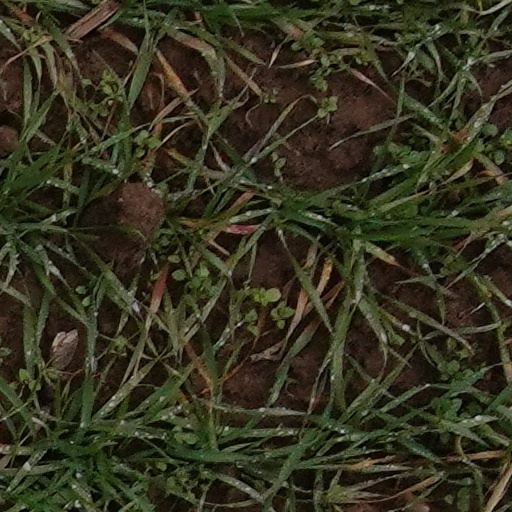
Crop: wheat